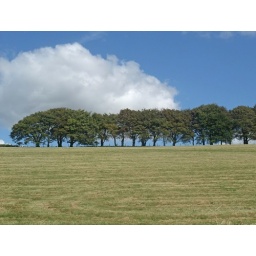
Beech trees stand out against the sky when seen from the track along Wick Bottom in the Marlborough Downs